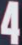
Number: 4